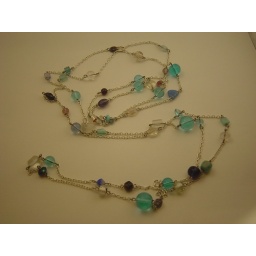
64&amp;quot; chain featuring links in various shades of blue glass